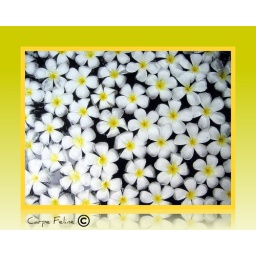
flowers in water pot